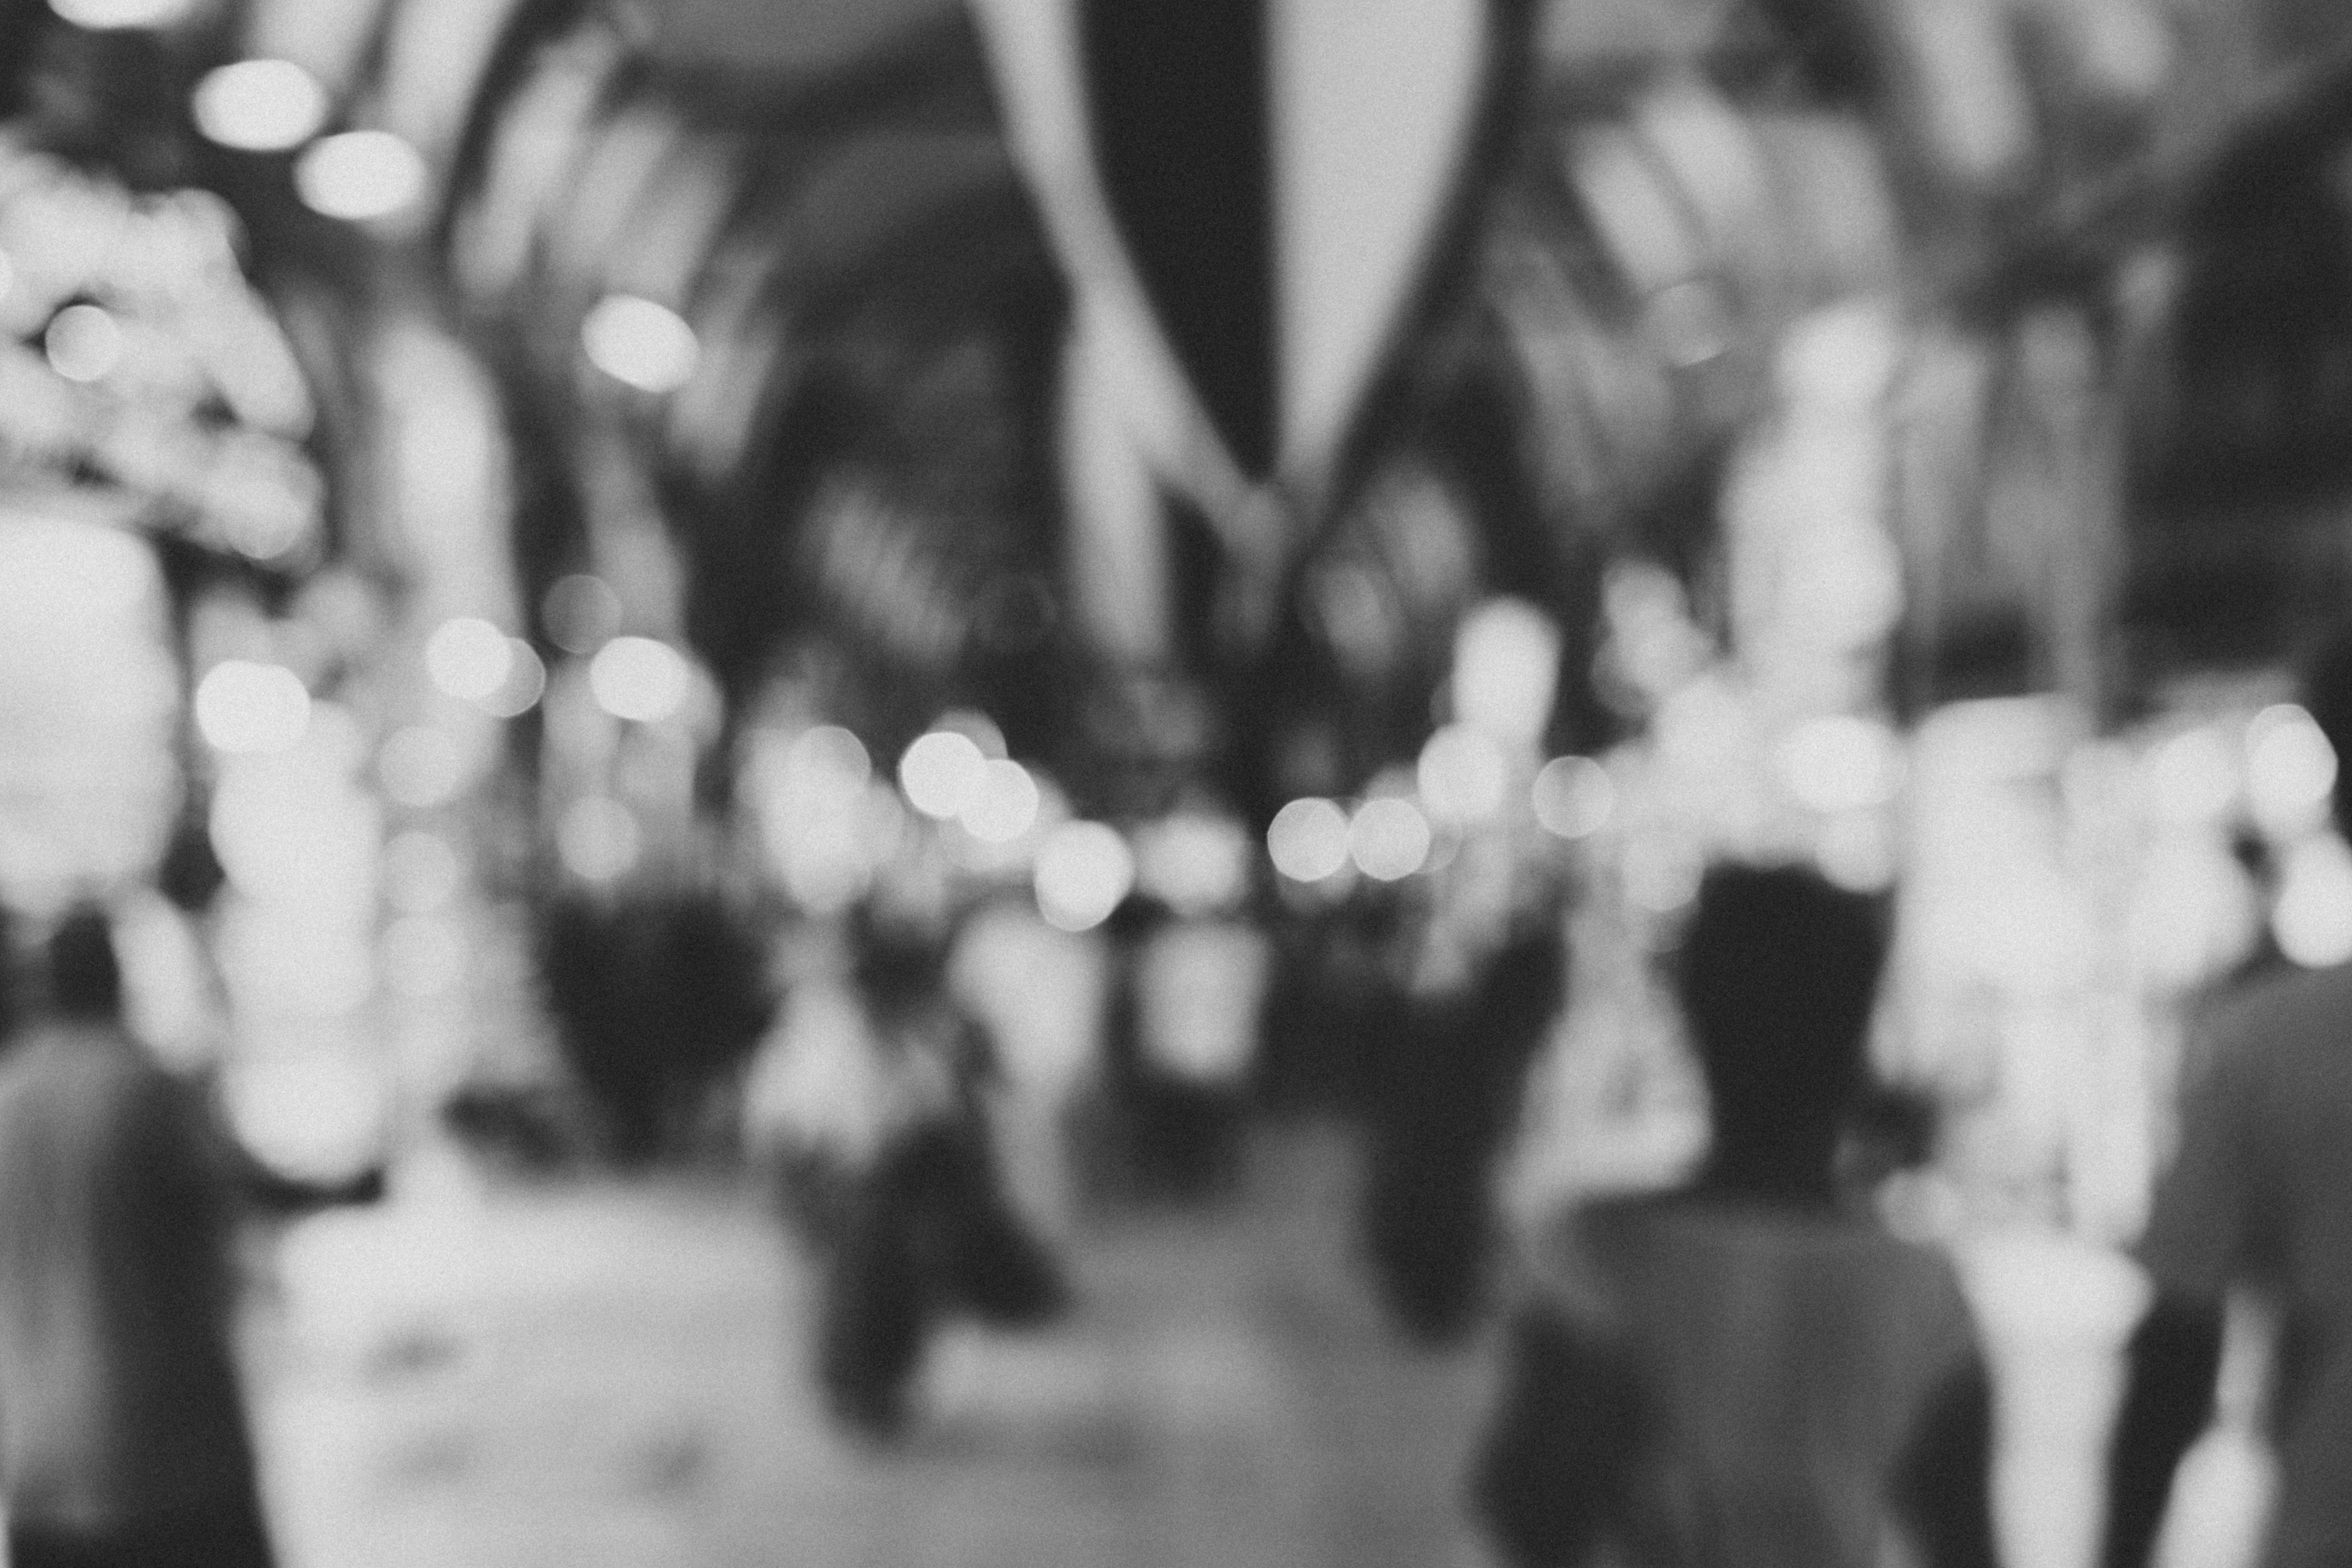
bokeh, abstract, black and white, people, white, street, photography, city, urban, crowd, black, monochrome, art, mono, dream, 35mm, stadt, photograph, istanbul, kunst, fuji, imagination, shapes, abstrakt, unscharf, many, xpro2, monochrom, strafe, trauma, unsharp, vorstellung, dreaming, viele, monochrome photography